Return to Frogtown

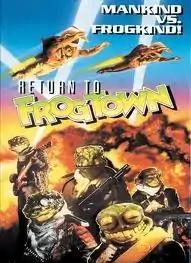

Return to Frogtown (also known as Frogtown II) is a 1993 B movie directed by Donald G. Jackson. It is the sequel to the 1988 cult film "Hell Comes to Frogtown". Like its predecessor, the film is set in a post-apocalyptic future where mutant frog-people are at war with mankind.